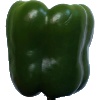
Label: green_pepper